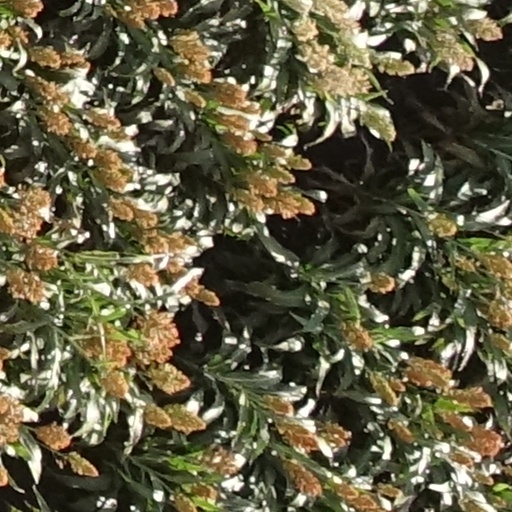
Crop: sorghum